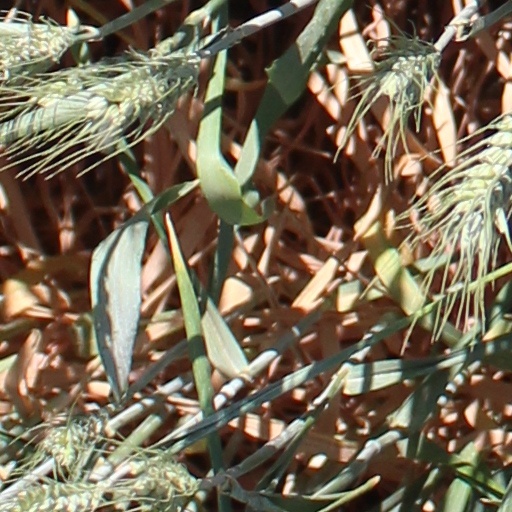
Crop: wheat